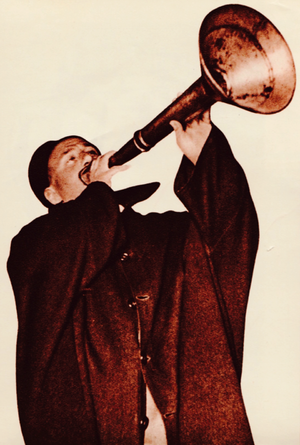
Martin Luserke est un pédagogue, conteur, romancier et dramaturge allemand. Il a été l'une des figures dominantes du courant allemand de l’Éducation nouvelle et reste comme l'un des pionniers de l'éducation en plein air. Il est le fondateur de la première école expérimentale allemande, sur l'île frisonne de Juist et le promoteur du théâtre scolaire. L'apport le plus marquant de Luserke est la pratique de l'expression dramatique amateur, dans les écoles et les instituts de formation, qui a donné un second souffle au mouvement de jeunesse allemand. Les concepts de jeu de situation et d'improvisation remontent aux initiatives prises par Luserke. Il est le premier pédagogue à avoir théorisé les apports du théâtre scolaire.